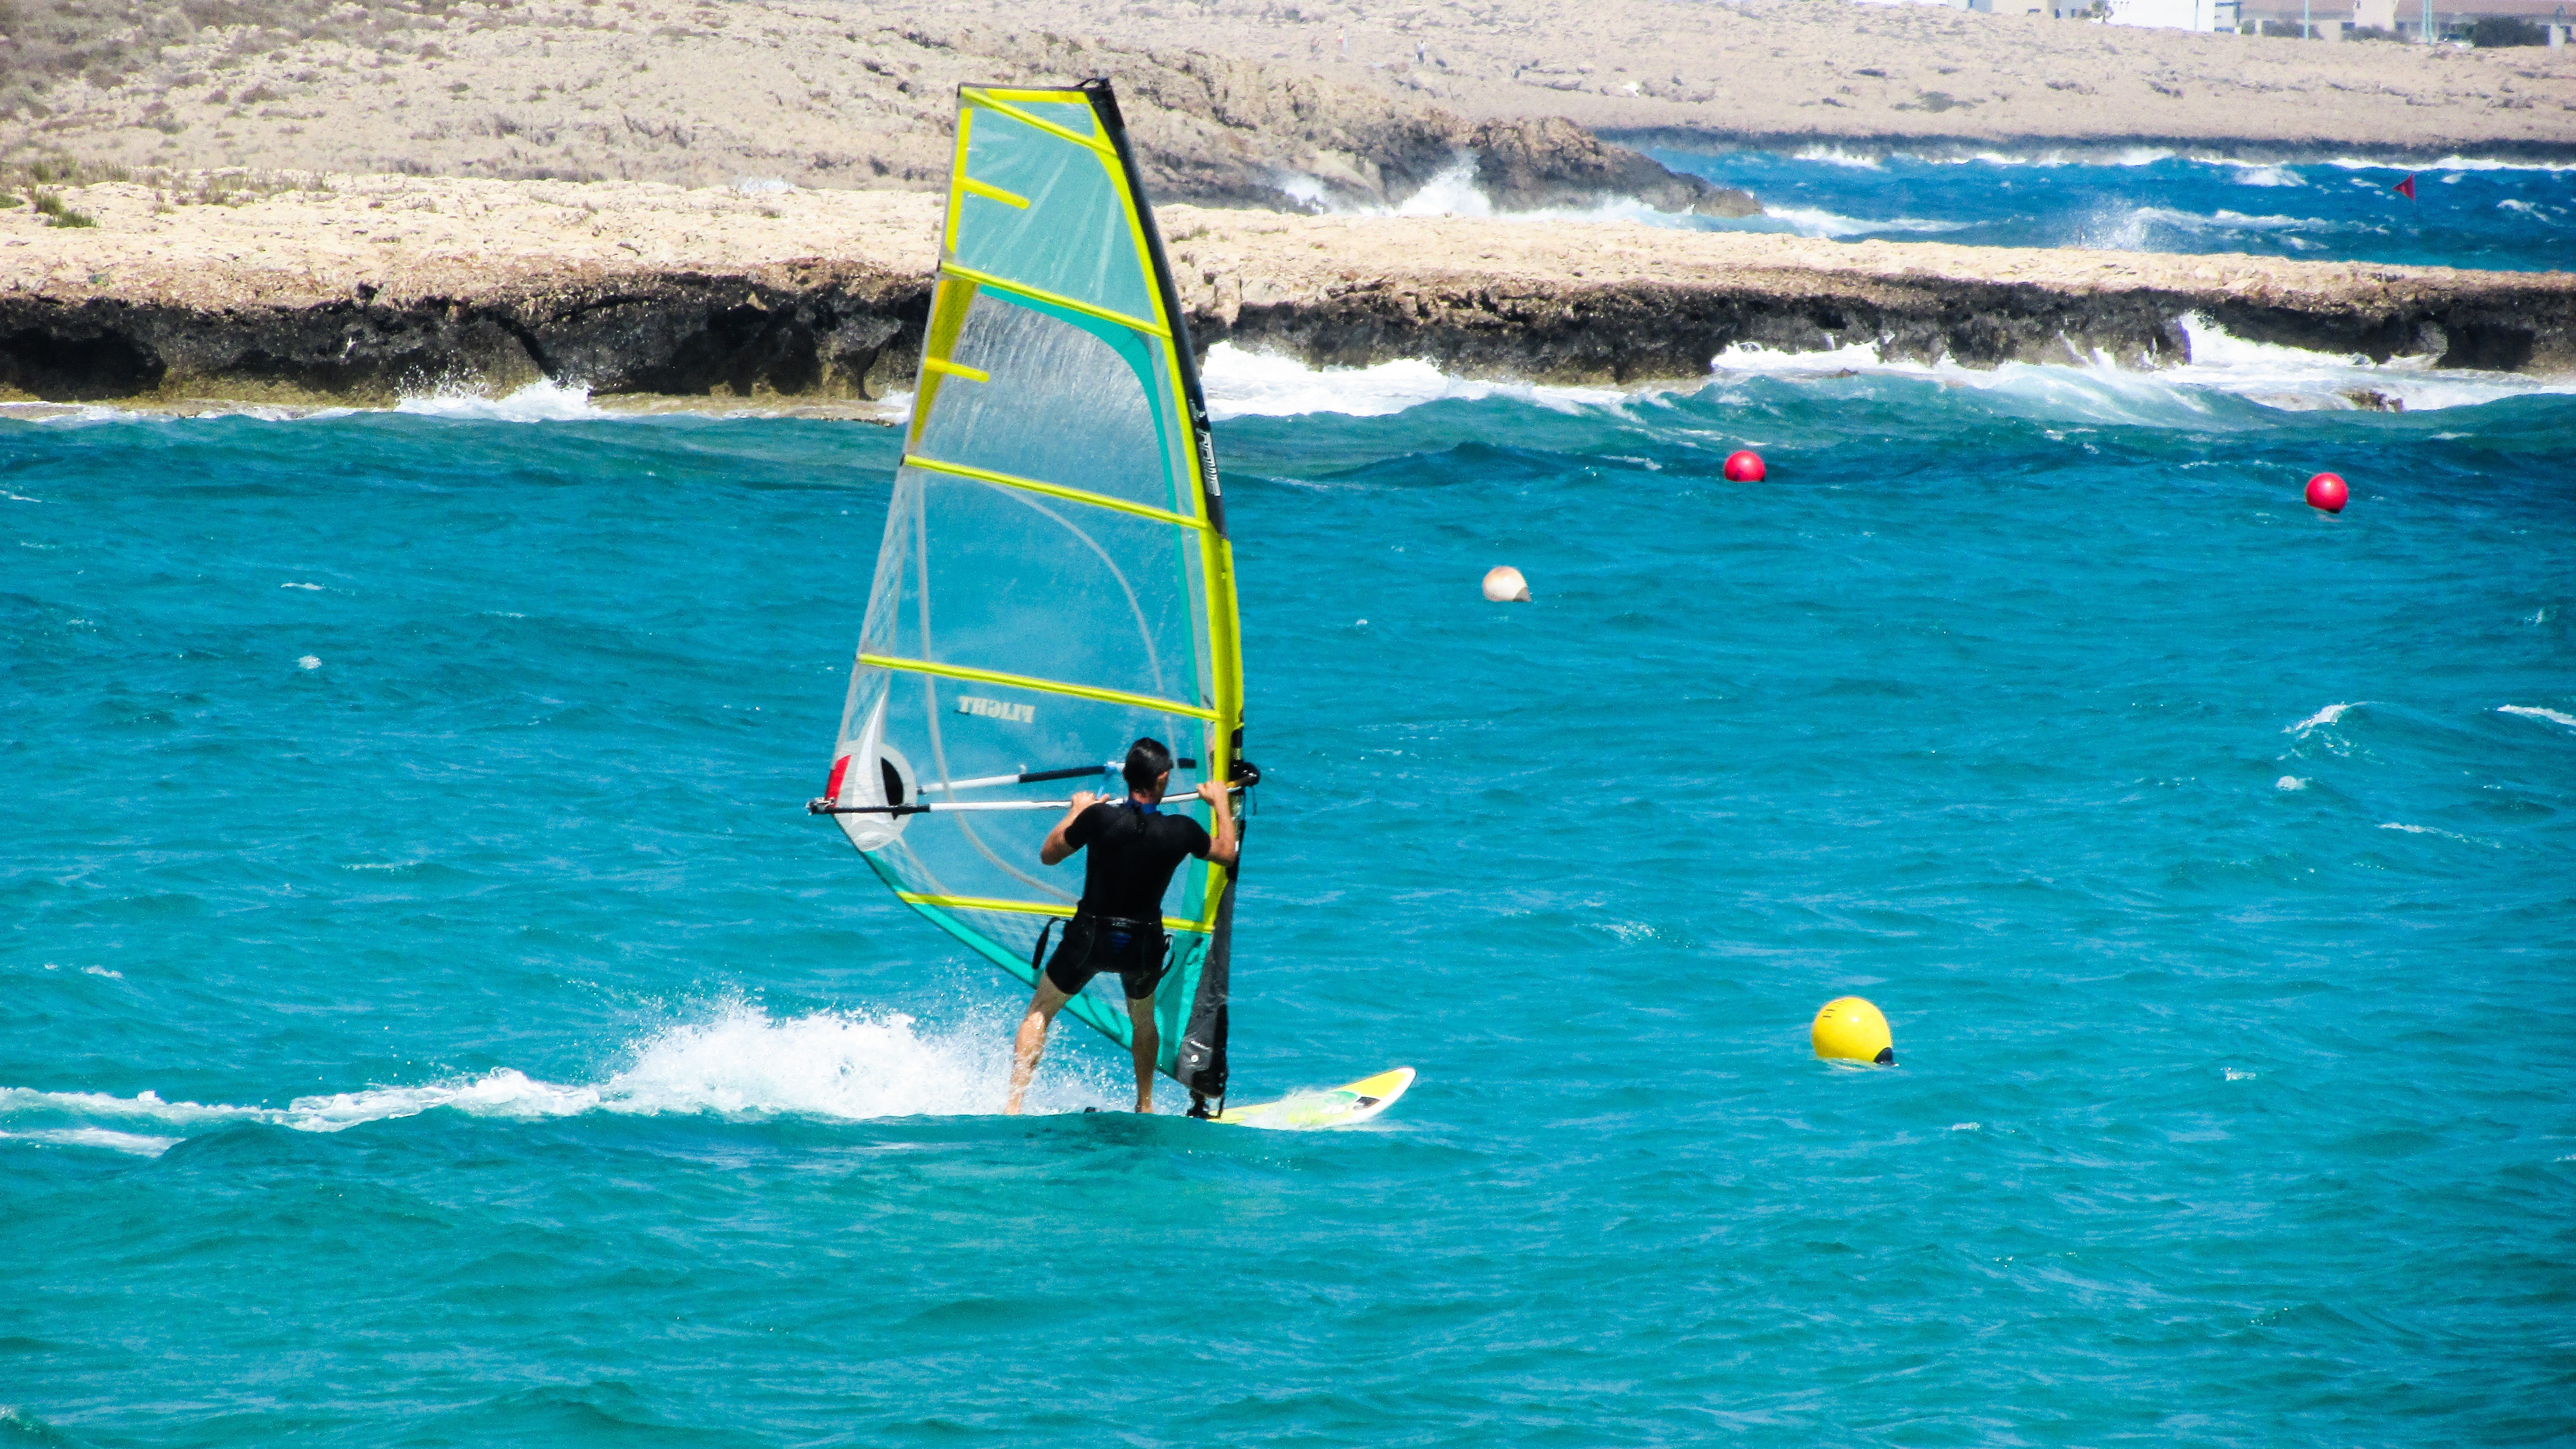
sea, water, sport, wave, wind, recreation, surfing, vehicle, sailing, action, surfboard, extreme, lifestyle, leisure, activity, windsurf, sports, boating, windsurfing, sail, active, water sport, outdoor recreation, wind wave, boardsport, surfing equipment and supplies, surface water sports, dinghy sailing